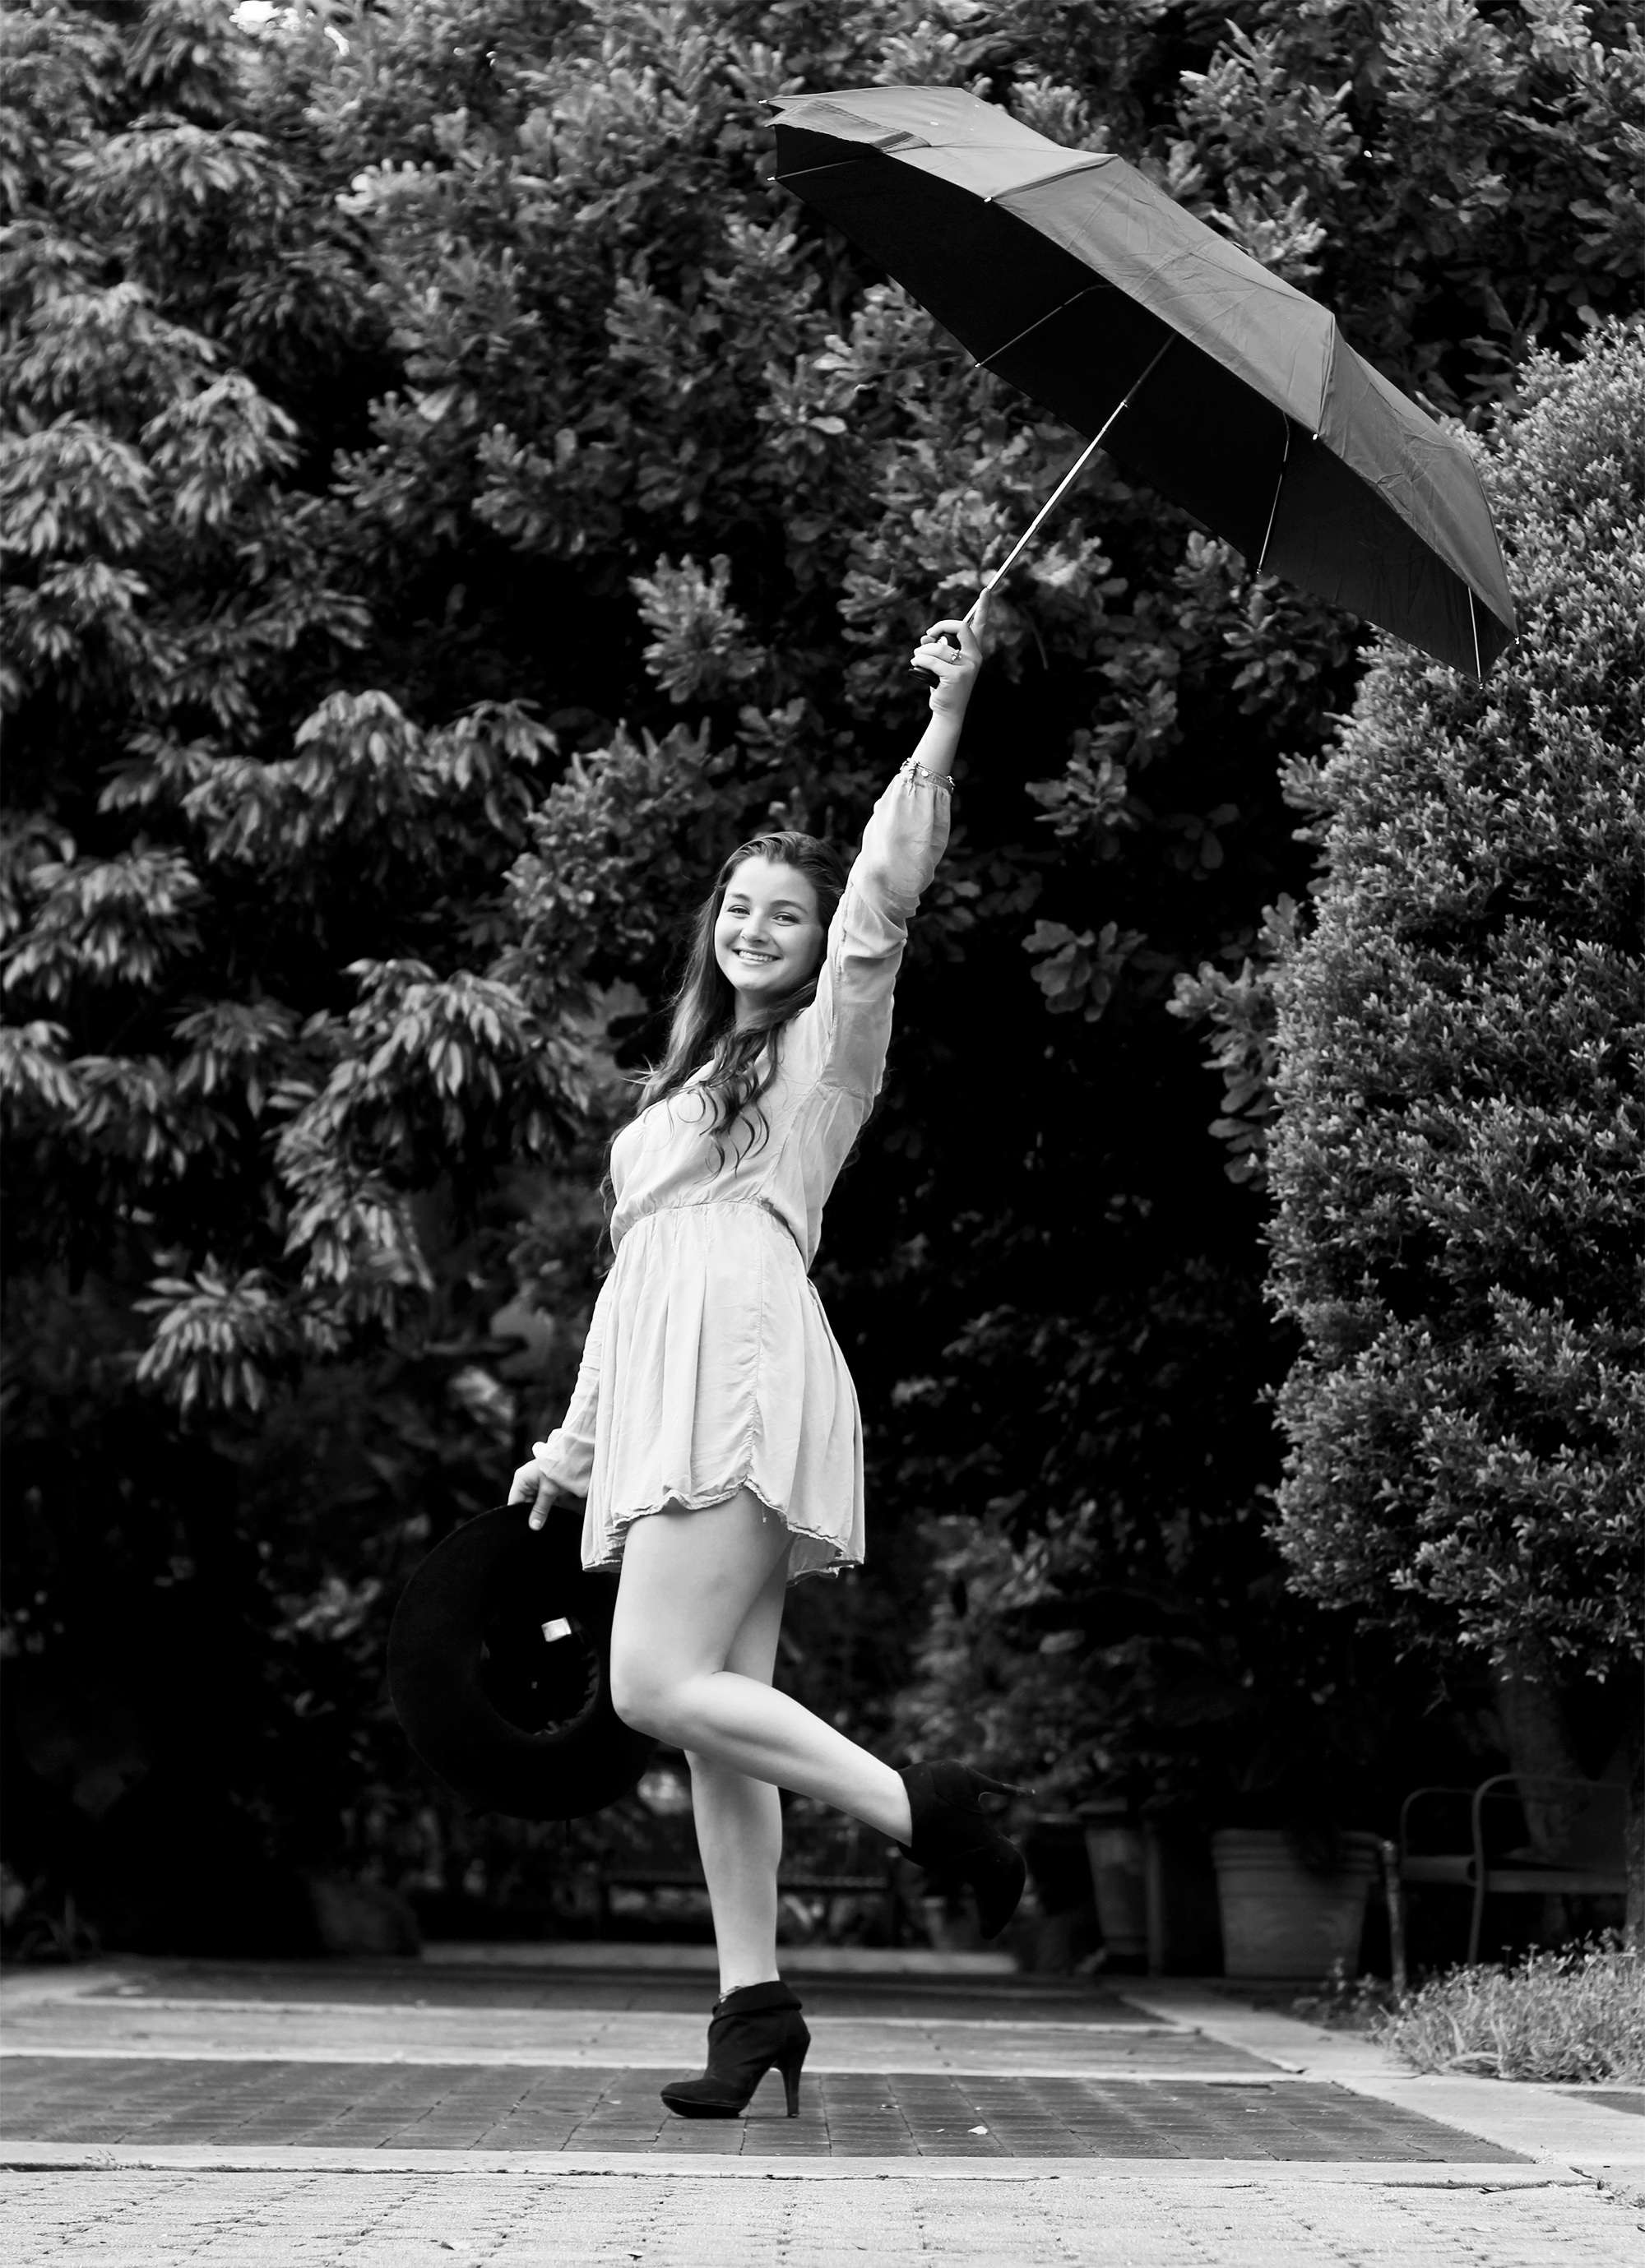
black and white, white, photography, flower, spring, black, monochrome, dress, photograph, beauty, photo shoot, monochrome photography